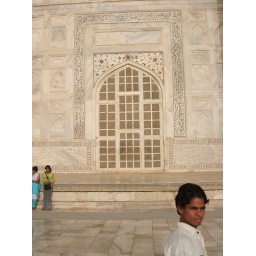
Notice even the floor of this level is individually hand shaped pieces of perfect white marble, over 500 years old